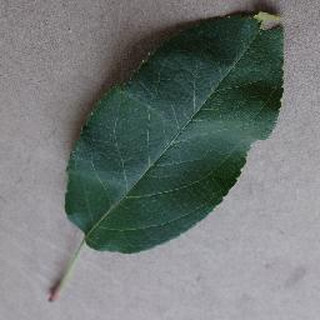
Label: healthy_apple